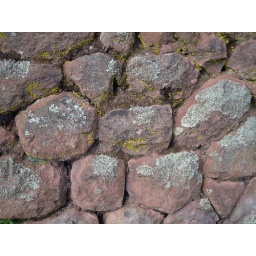
Some of the rocks were arranged in flower patterns, such as this one.